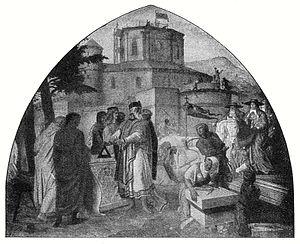
Cet article concerne les événements concernant l'architecture qui se sont déroulés durant le VIIIᵉ siècle :